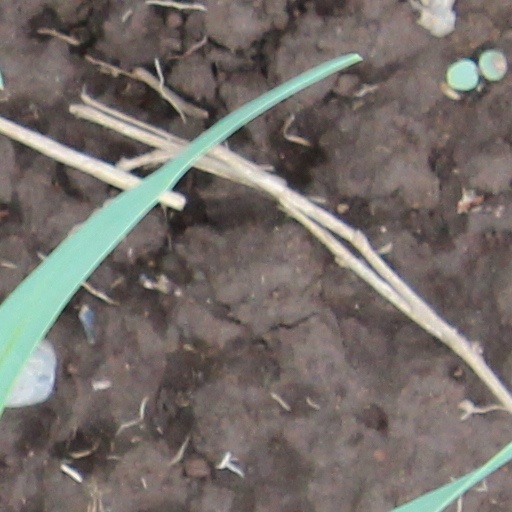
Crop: wheat